Forbidden City (nightclub)

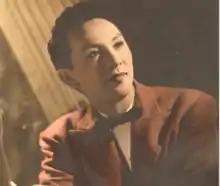
Jackie Mei Ling

Jackie Mei Ling, a very famous and successful dancer and female impersonator, publicly identified himself as a gay man. He is famous for his innovative Oriental dance in various performances. He once played the role of harem master in the show "The Girl in the Gilded Cage", with his flexible body contorting in a series of peculiar postures.